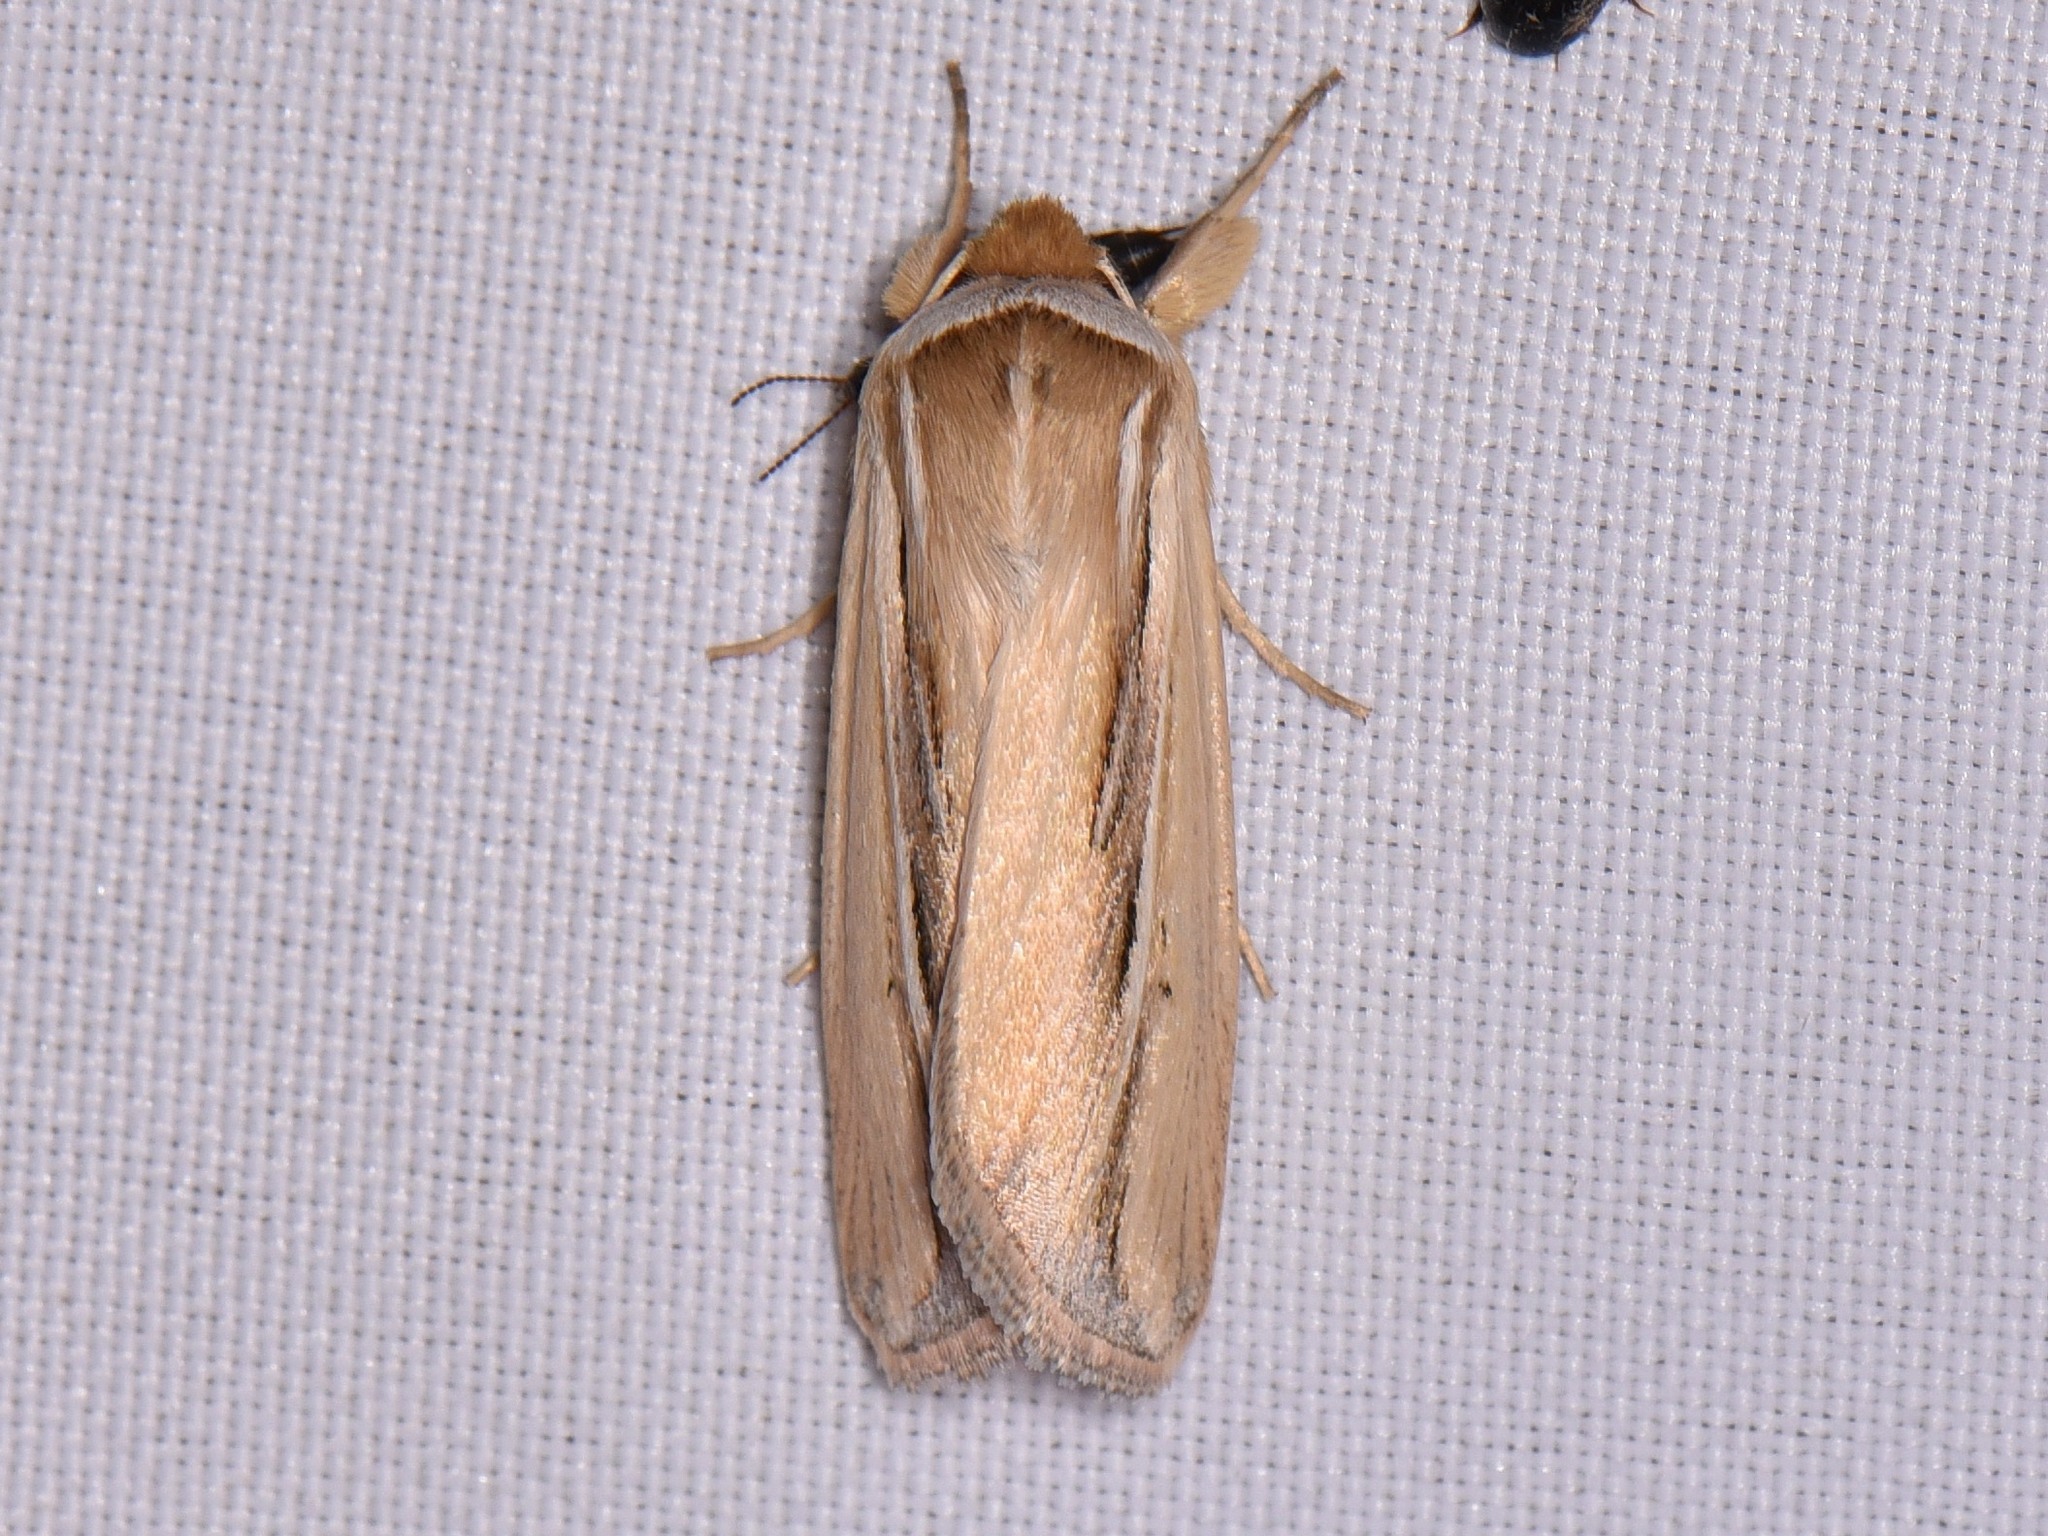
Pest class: wheathead_armyworm_Dargida_diffusa